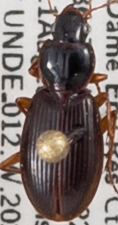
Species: Synuchus impunctatus
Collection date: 2021-08-11
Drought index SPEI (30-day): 0.142
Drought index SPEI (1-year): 0.272
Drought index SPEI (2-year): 1.28